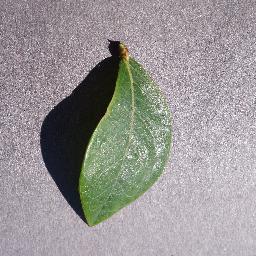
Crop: blueberry
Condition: healthy